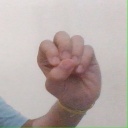
अक्षर: उ